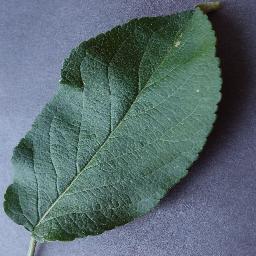
Label: Apple___healthy